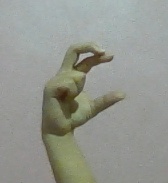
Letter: thal